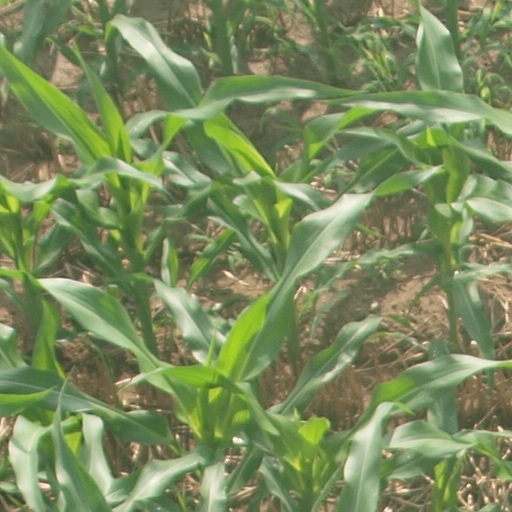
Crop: maize; corn